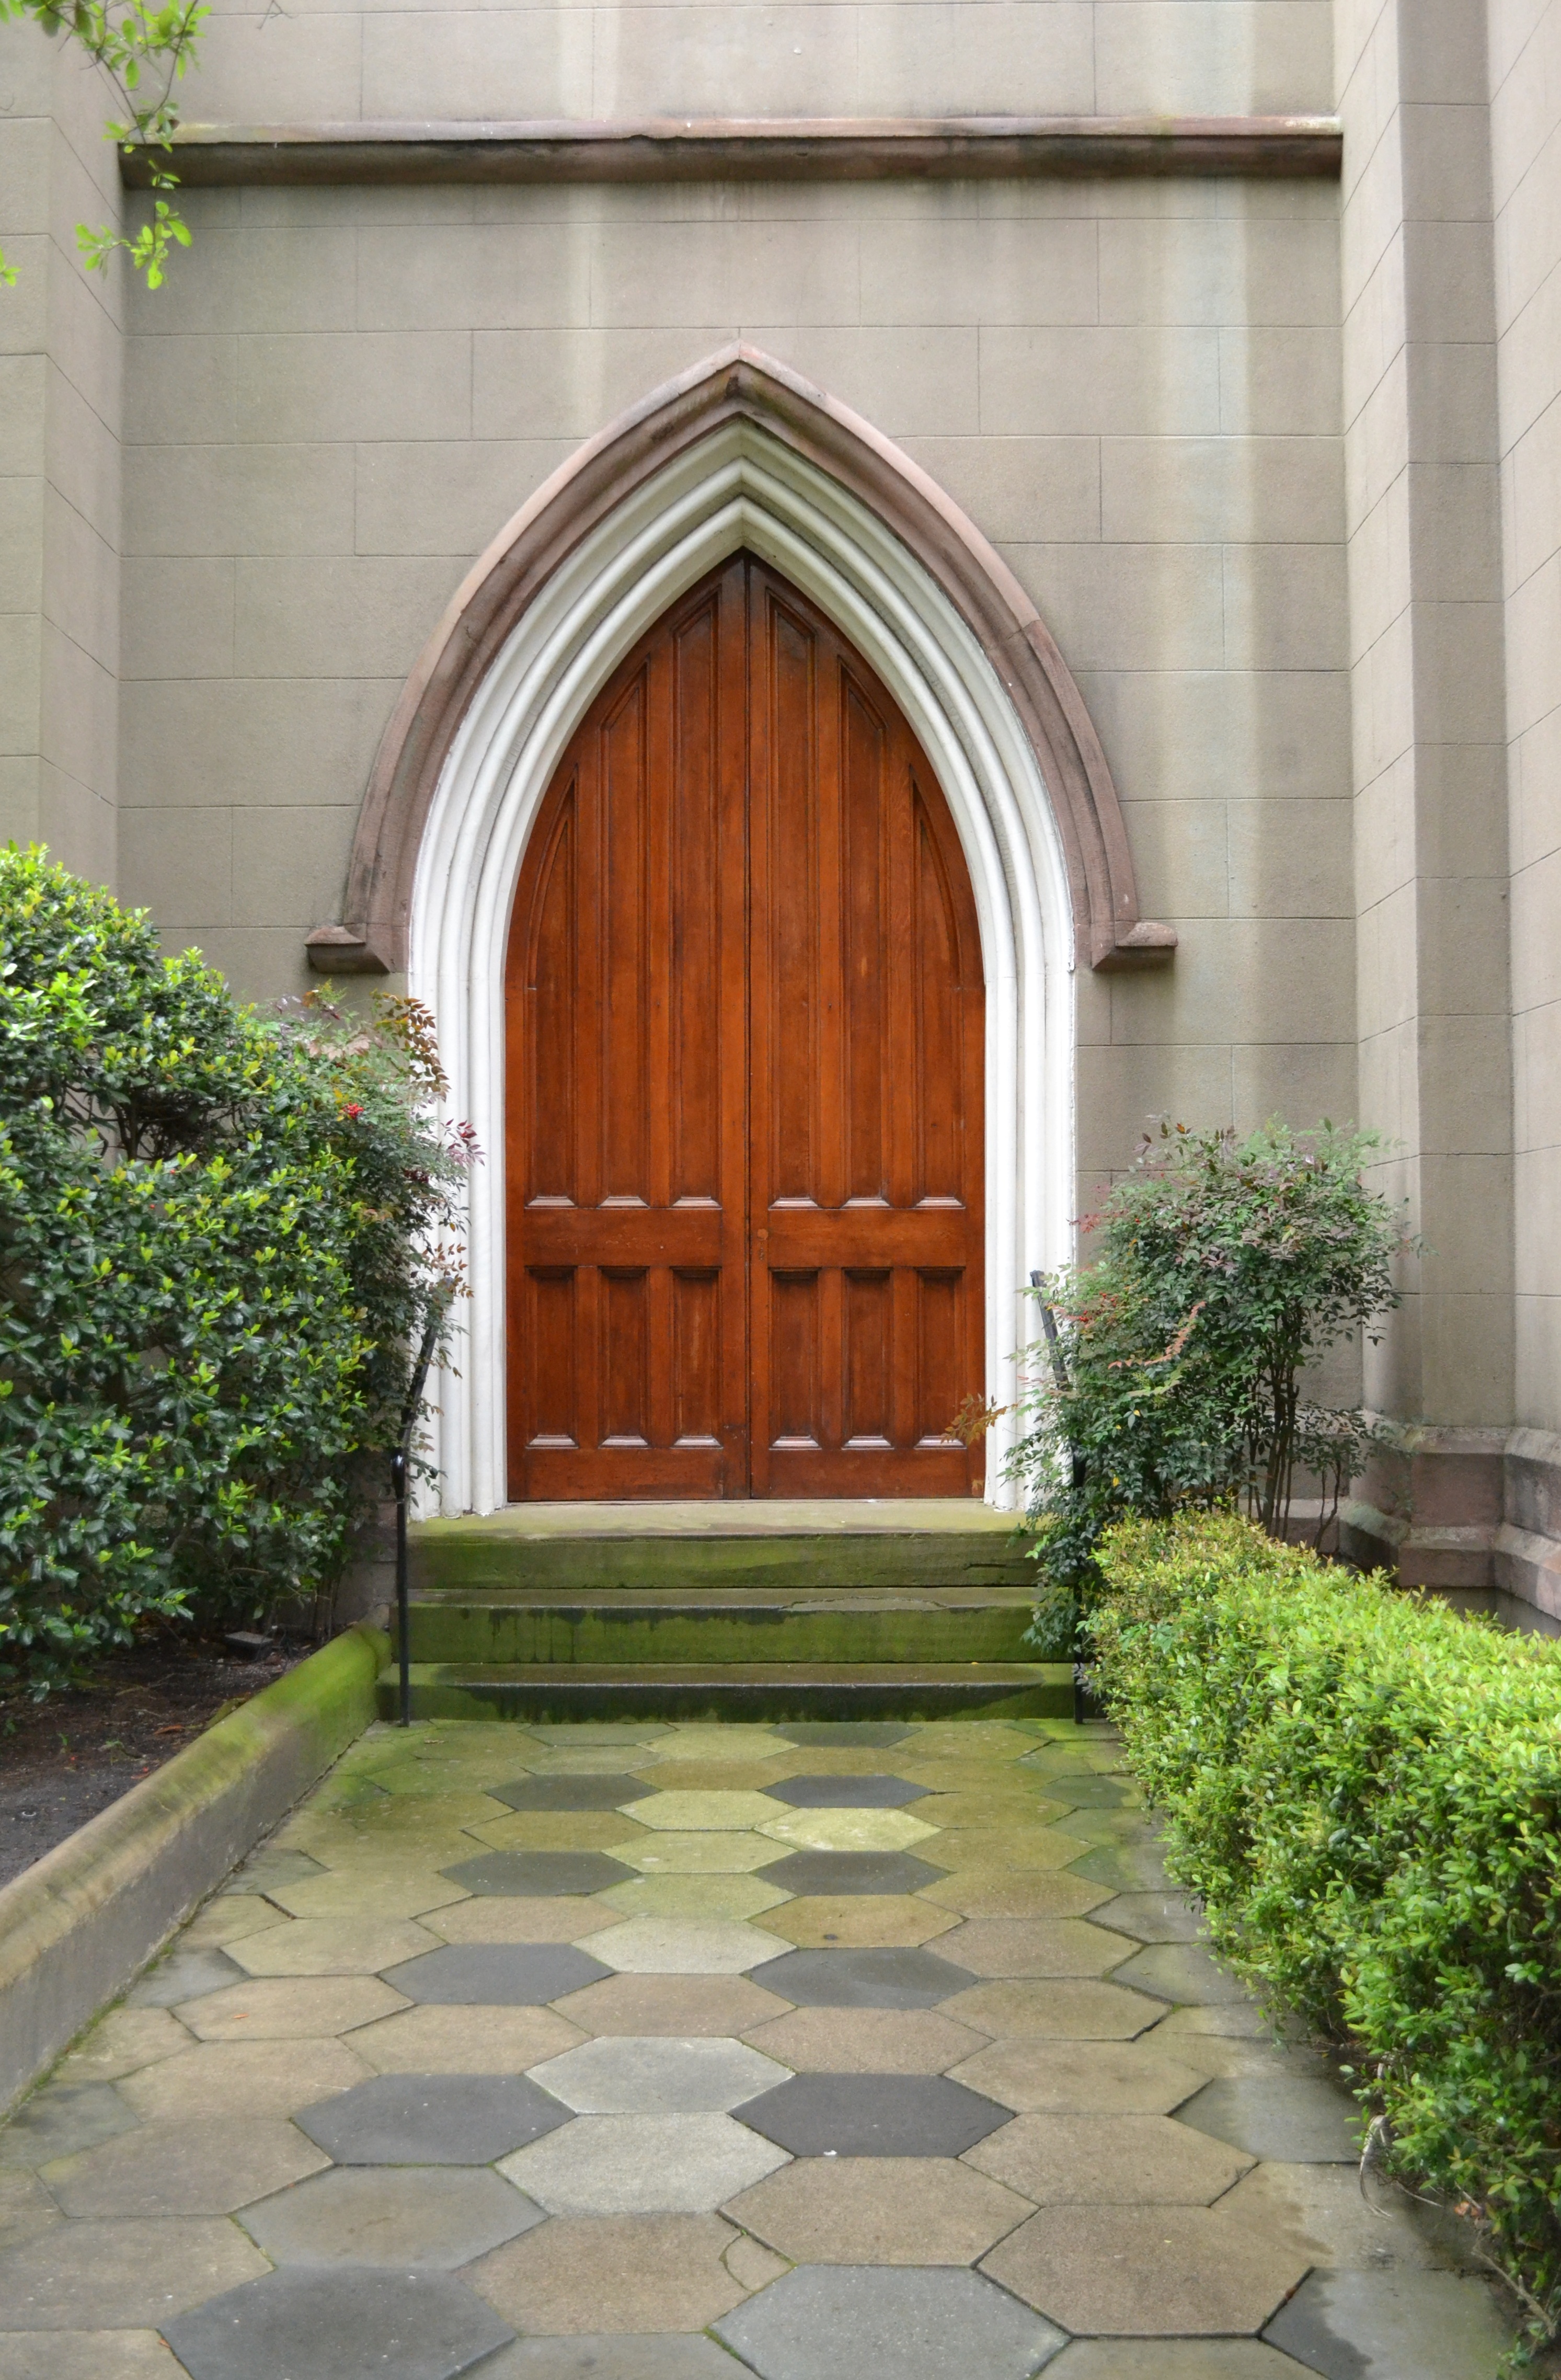
architecture, building, arch, landmark, facade, church, chapel, historic, christian, door, place of worship, southern, south, savannah, courtyard, georgia, historical, estate, st johns episcopal church